Mutlu Topçu

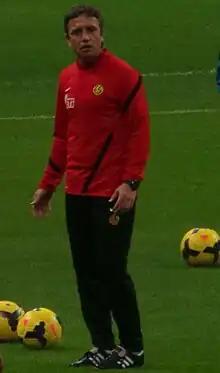
Topçu with Eskişehirspor in 2014

Mutlu Topçu (born 16 November 1970 in Bursa) is a Turkish football coach and a former player.